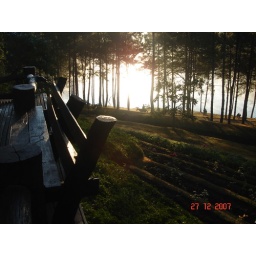
Sun ray in the morning with a pine tree over small lake.